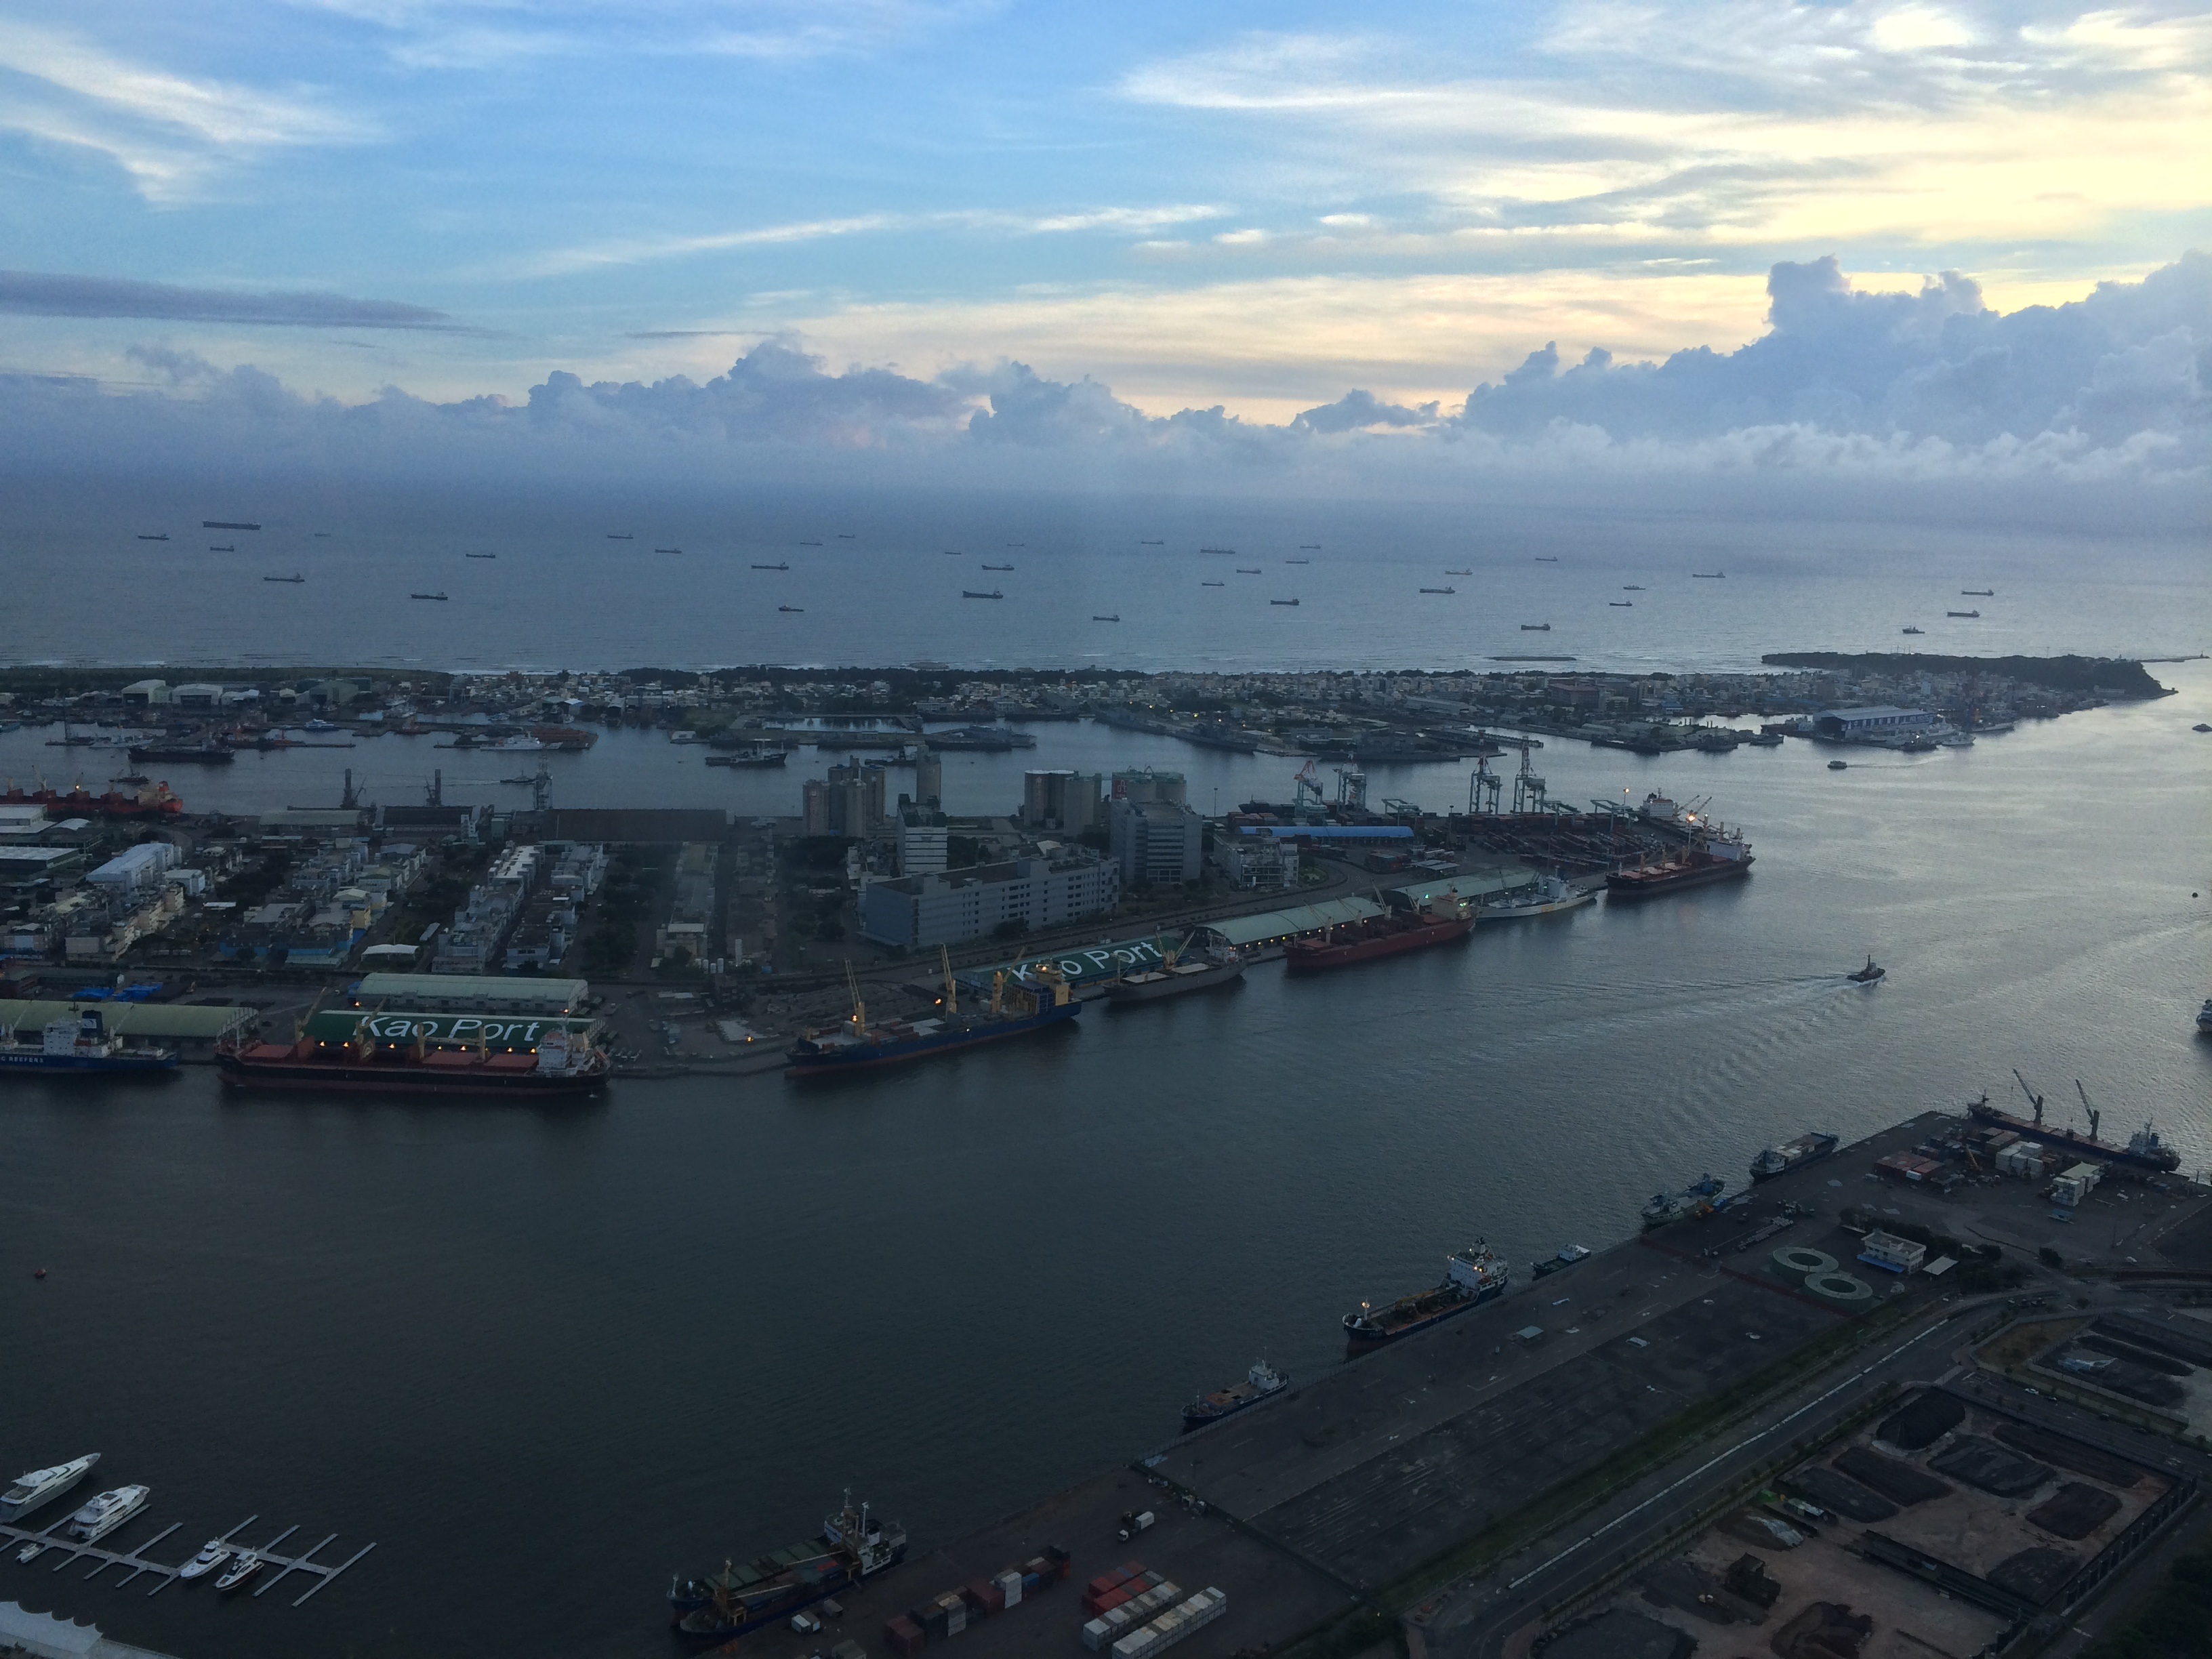
landscape, sea, coast, outdoor, horizon, dock, skyline, photography, morning, dawn, city, river, cityscape, panorama, downtown, dusk, evening, reflection, vehicle, scenery, bay, harbor, port, waterway, city view, sky view, boats, ships, taiwan, kaohsiung, aerial photography, atmospheric phenomenon, atmosphere of earth